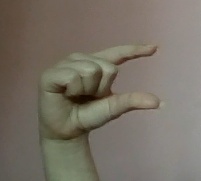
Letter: dal